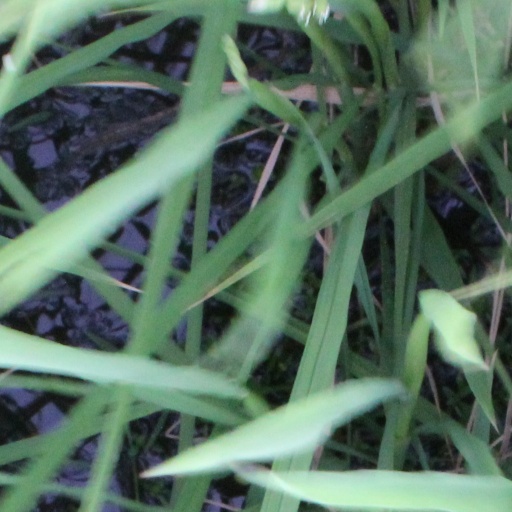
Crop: rice